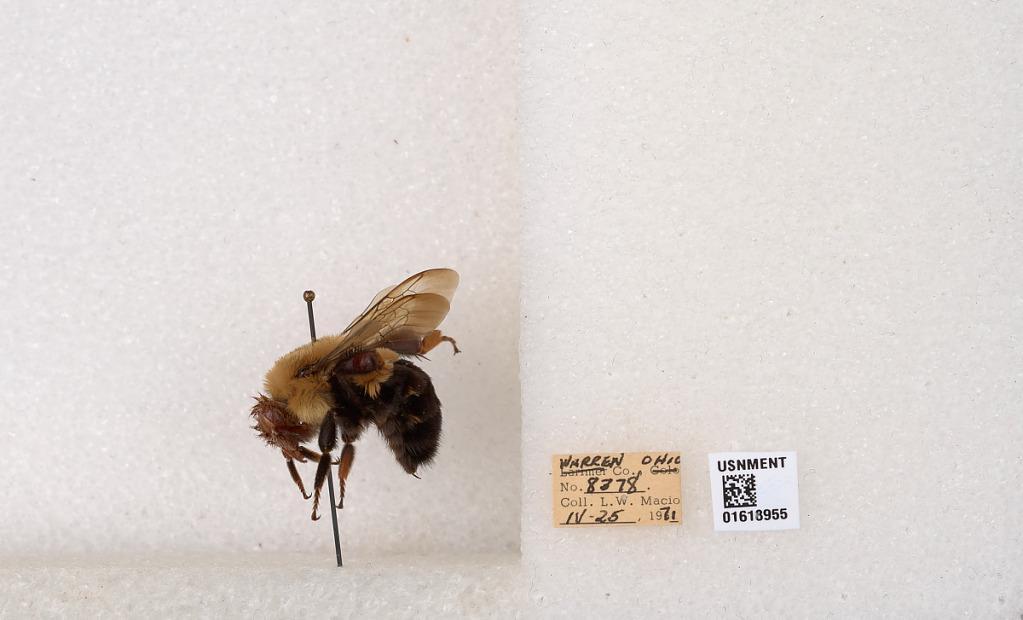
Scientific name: Bombus impatiens Cresson
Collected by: L. Macior
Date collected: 1971-4-25
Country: United States
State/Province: Ohio
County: Warren
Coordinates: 39.4276, -84.1668